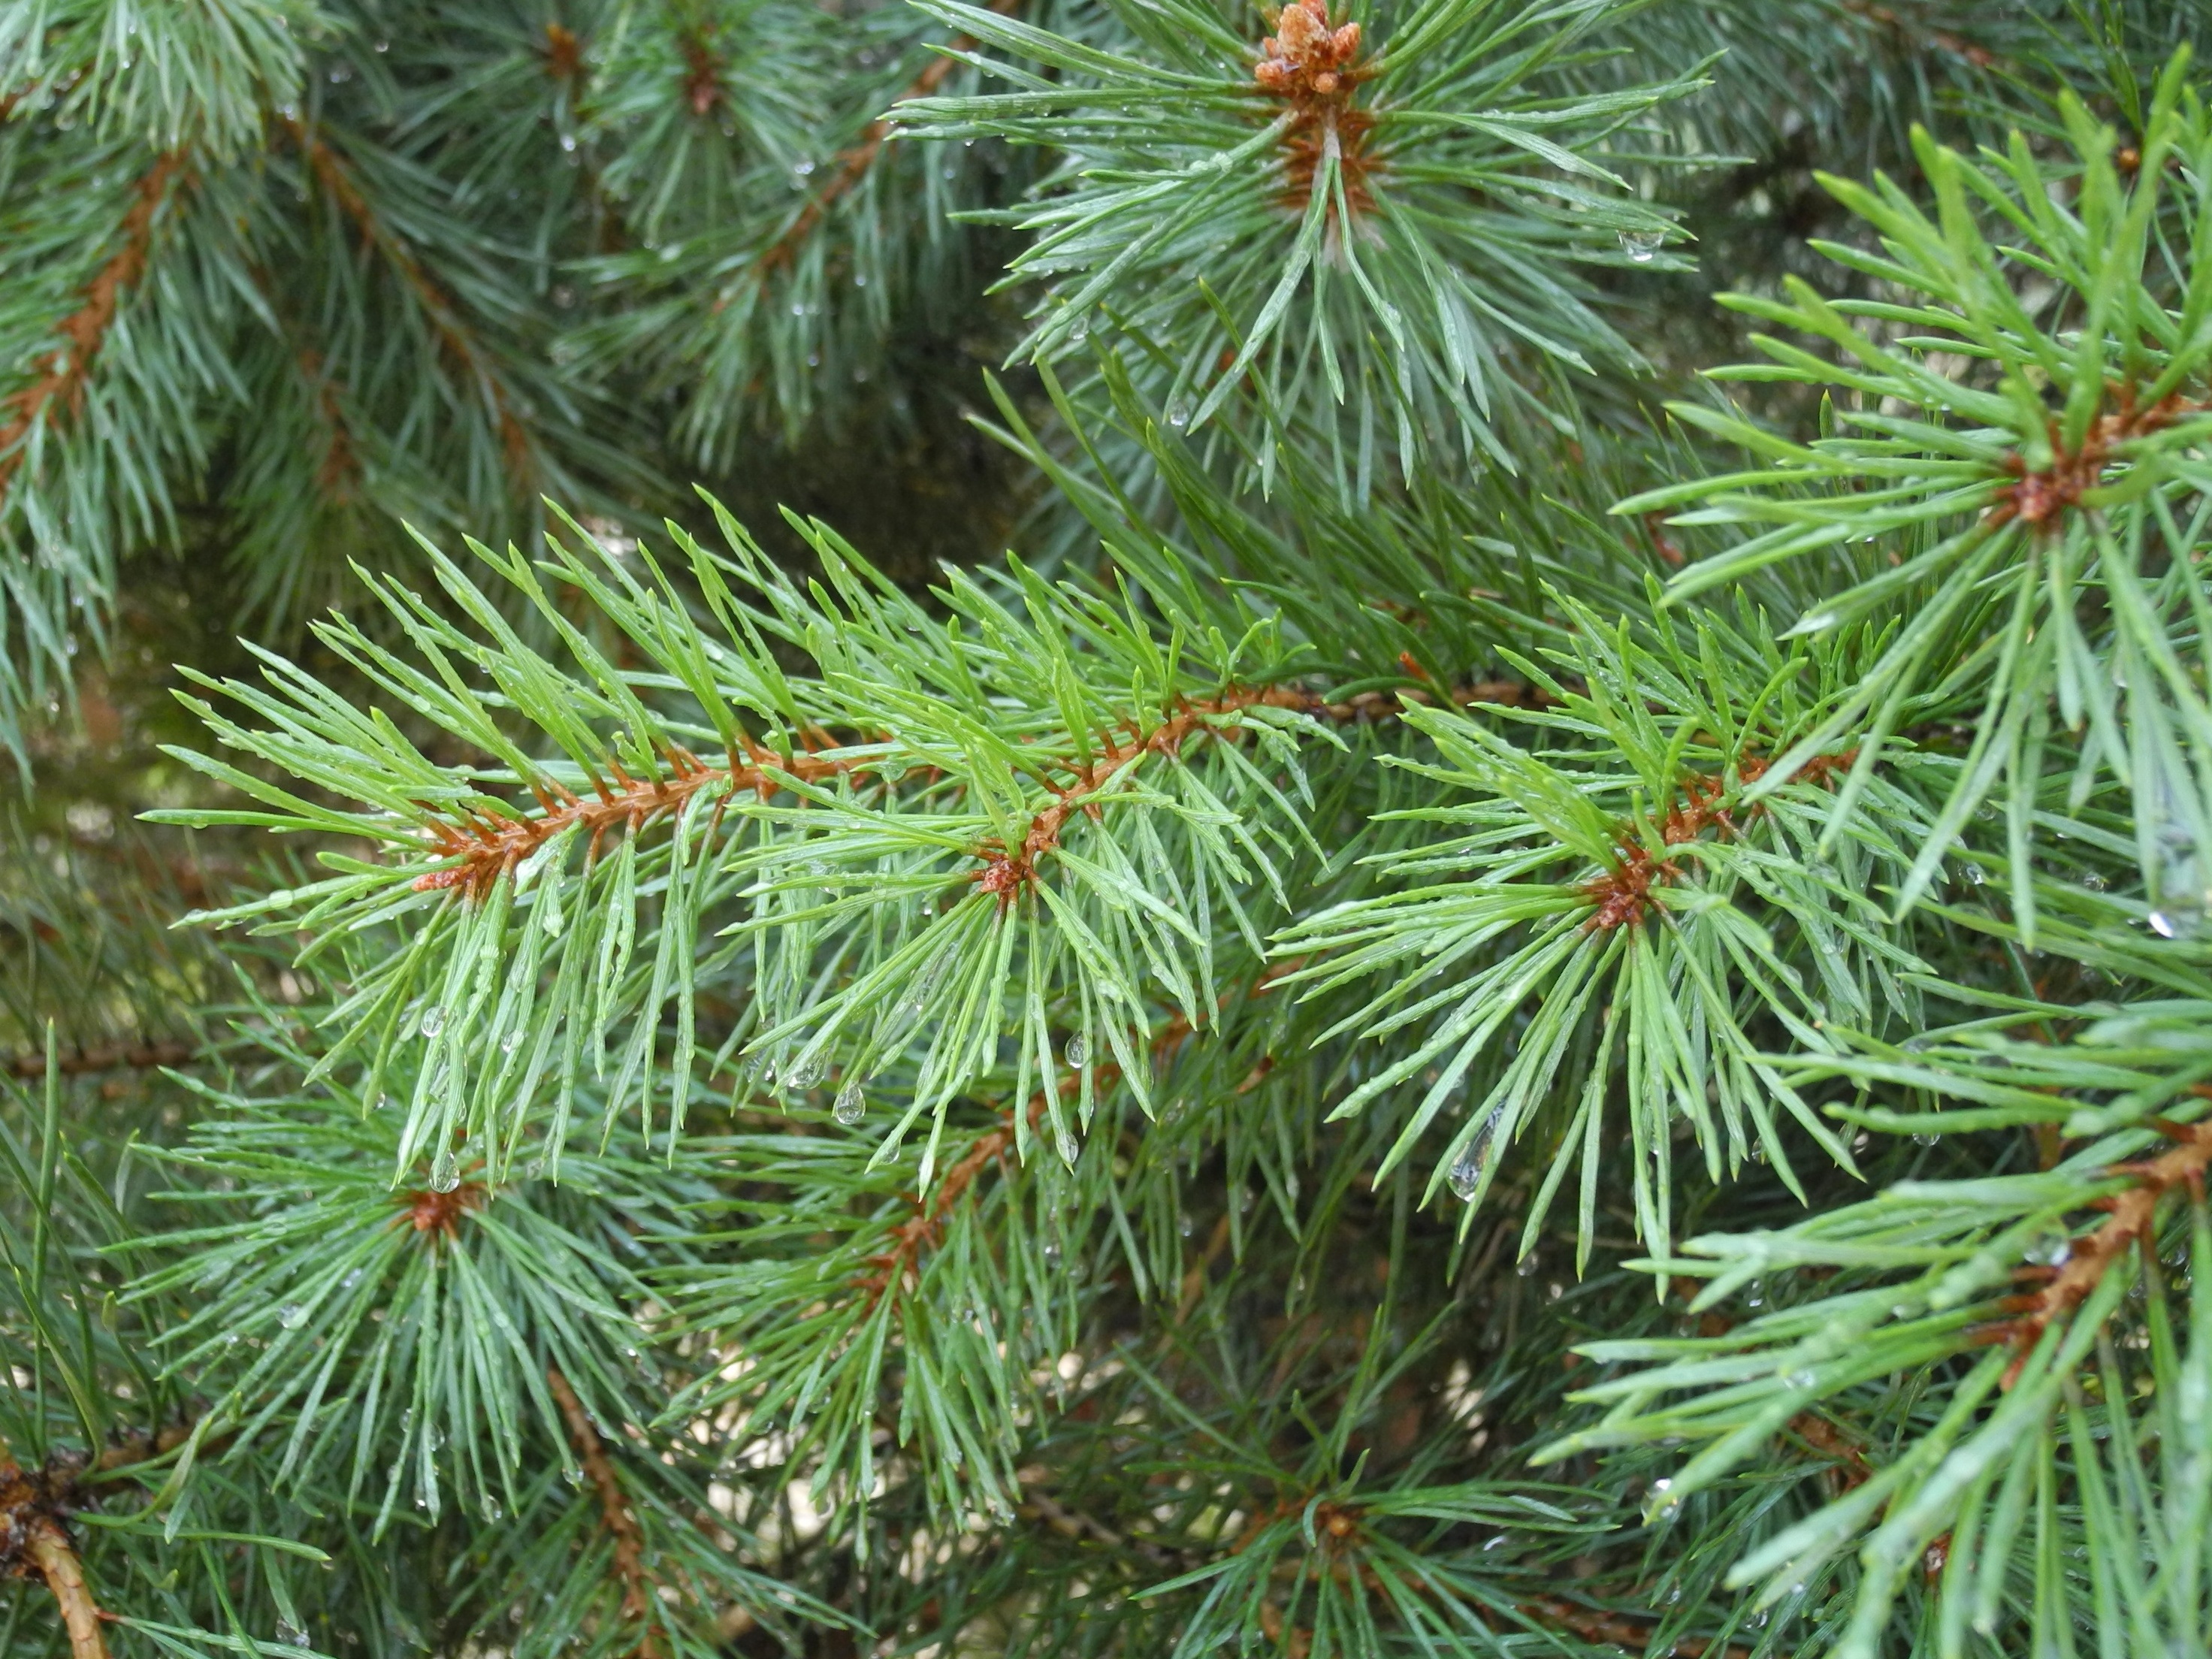
tree, nature, forest, branch, dew, plant, pine, green, evergreen, fir, twig, conifer, spruce, needles, larch, pine family, woody plant, temperate coniferous forest, land plant, arecales